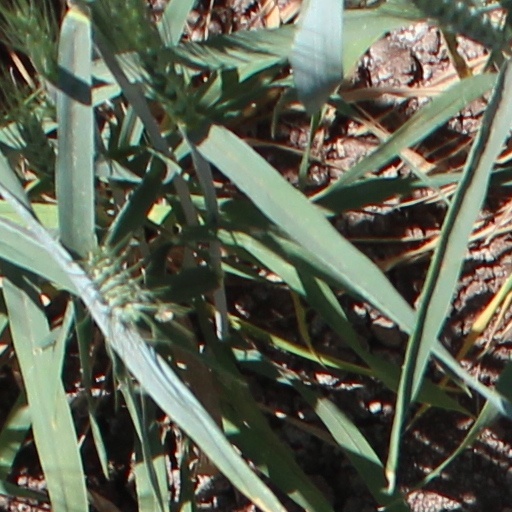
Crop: wheat